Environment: real
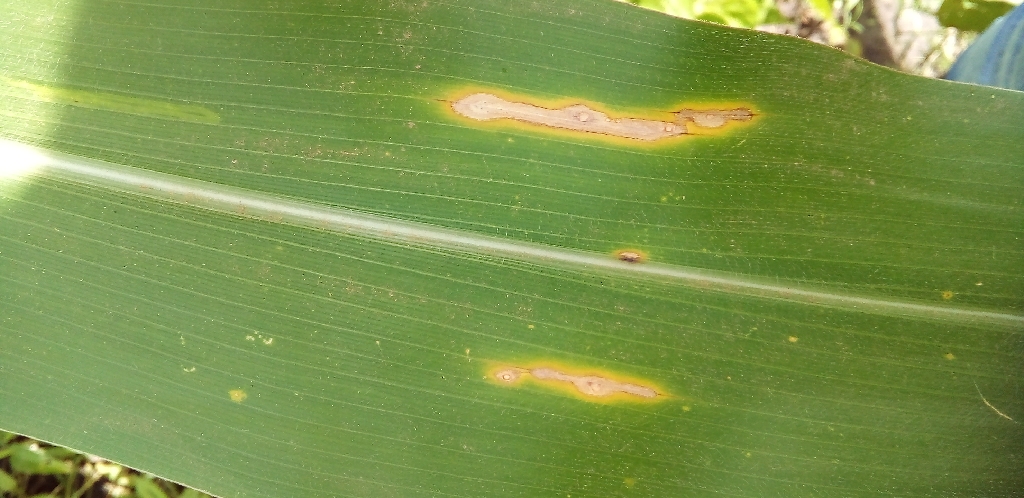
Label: northern_corn_leaf_blight